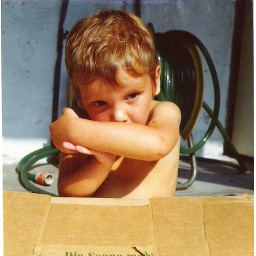
Me in a box when i was a little boy